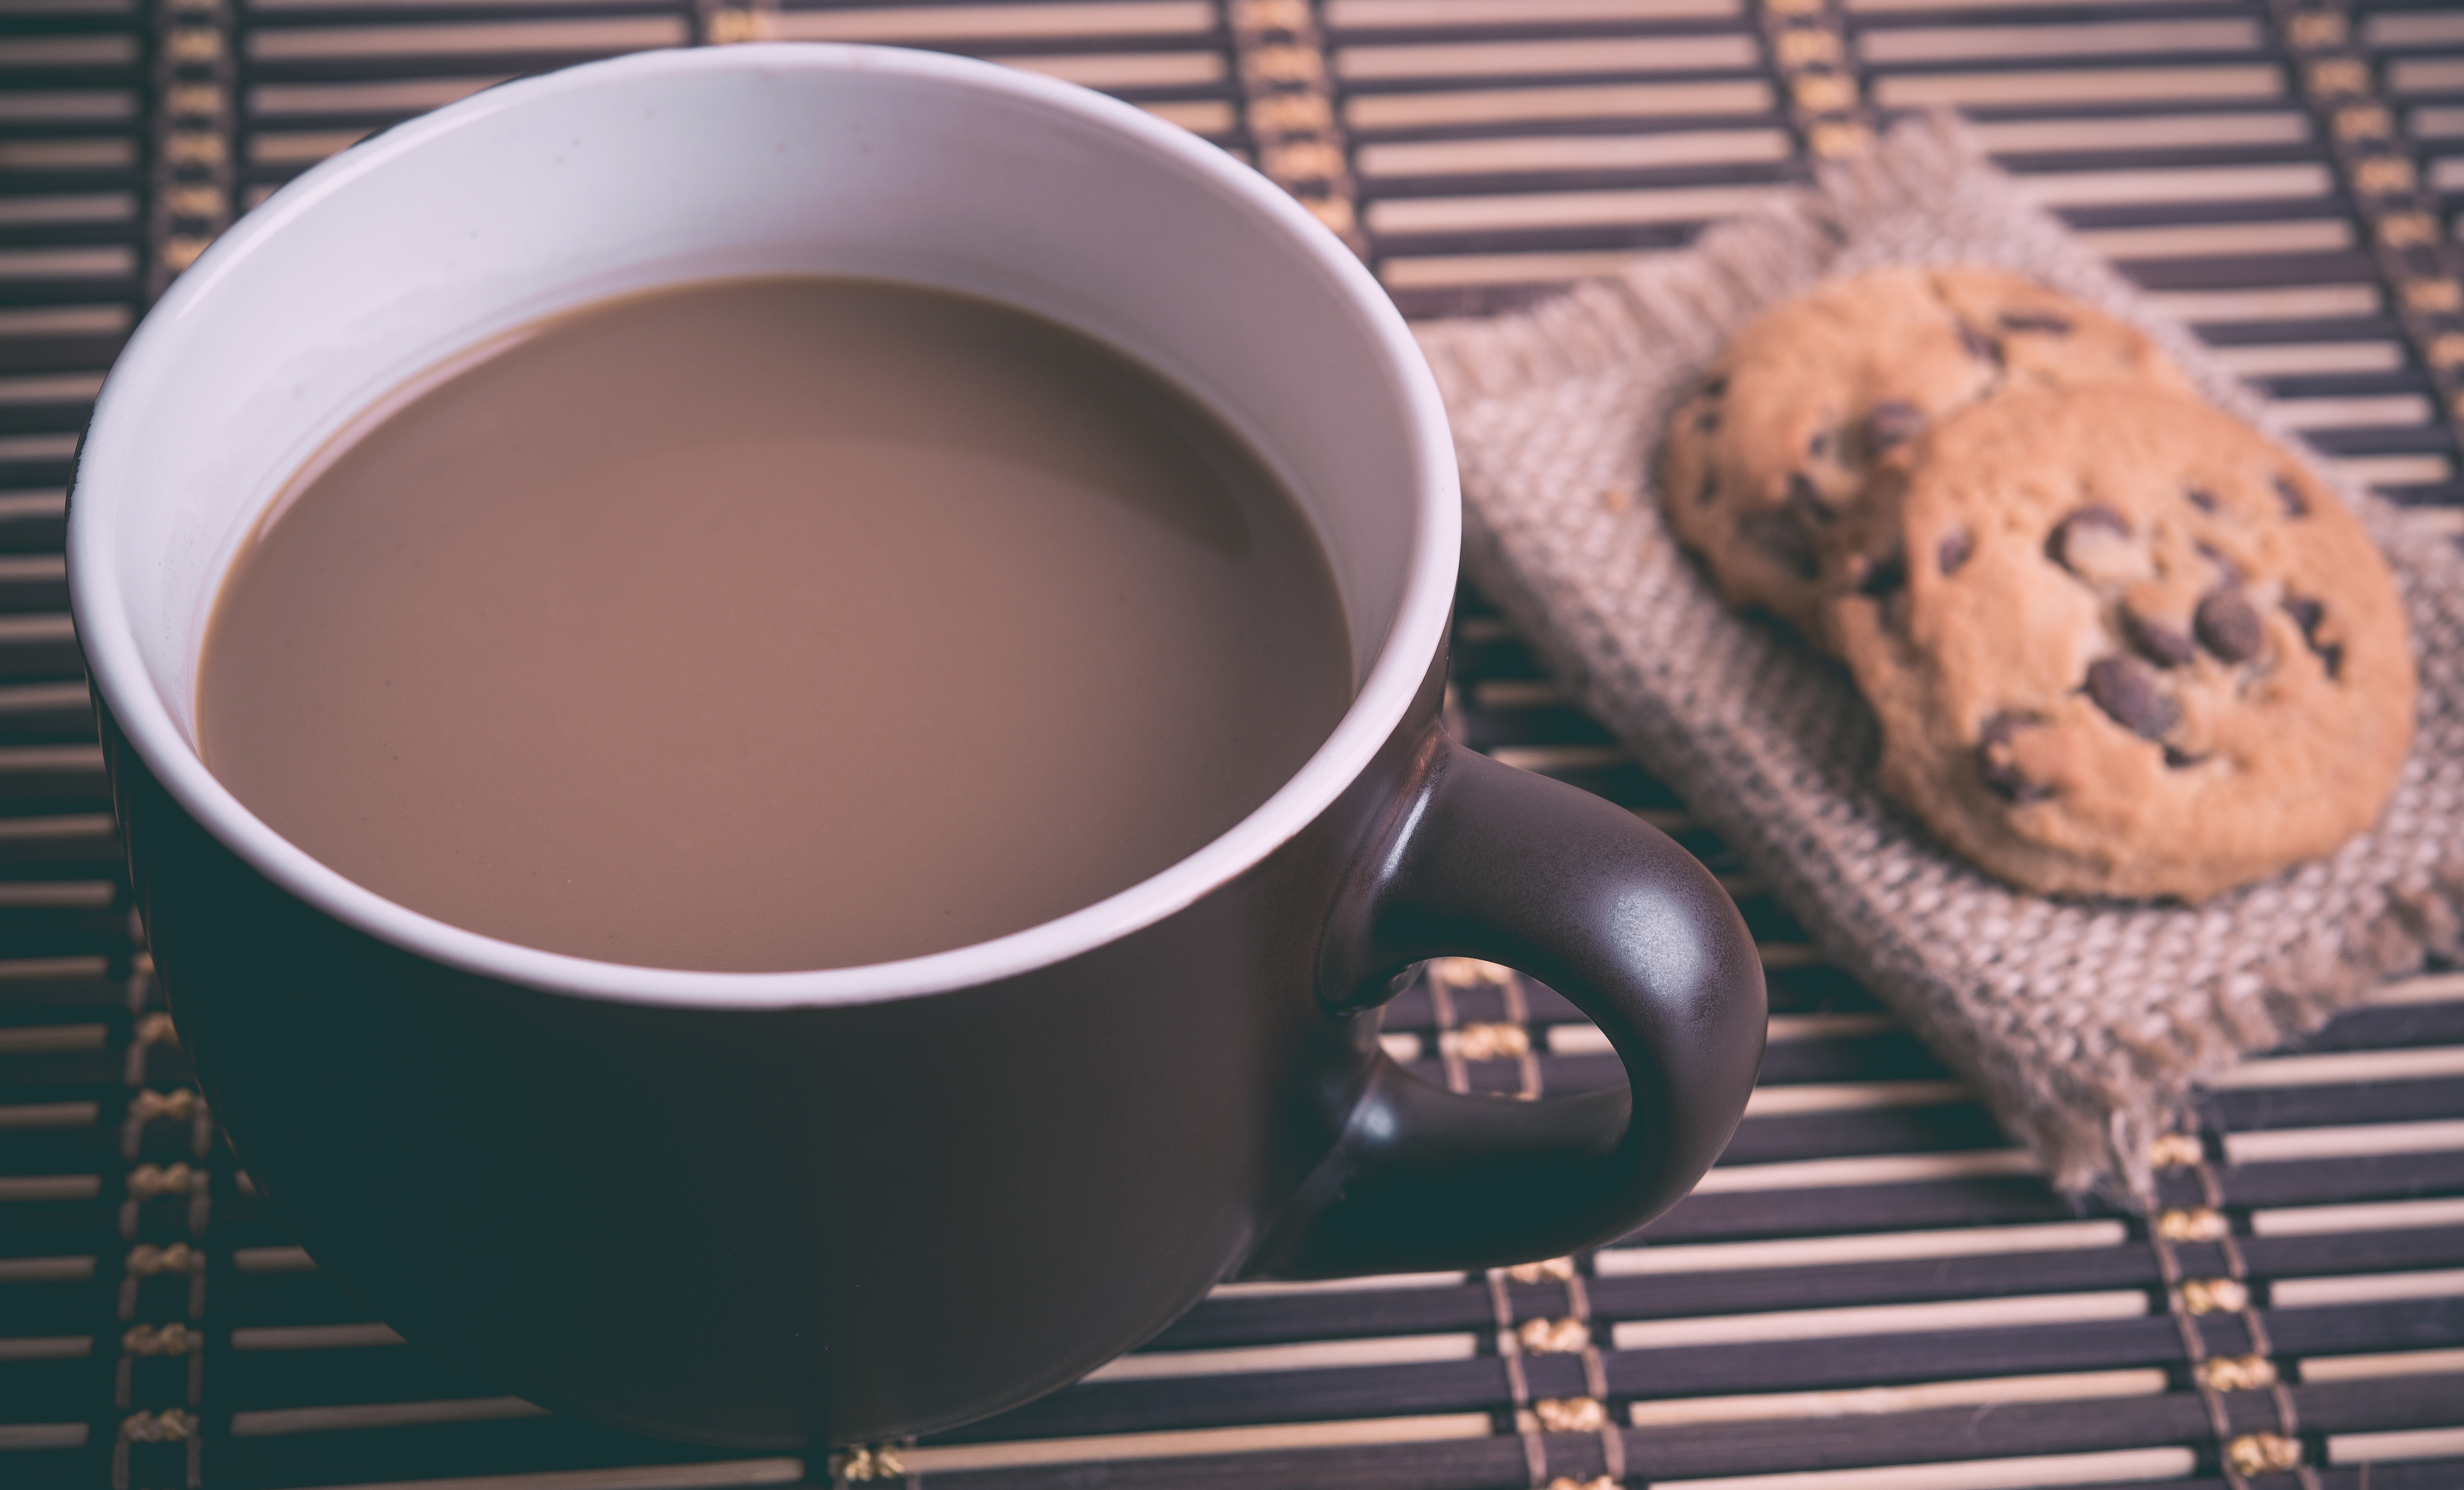
cafe, coffee, morning, cup, meal, food, produce, drink, breakfast, chocolate, baking, dessert, cookies, icing, flavor, snack food